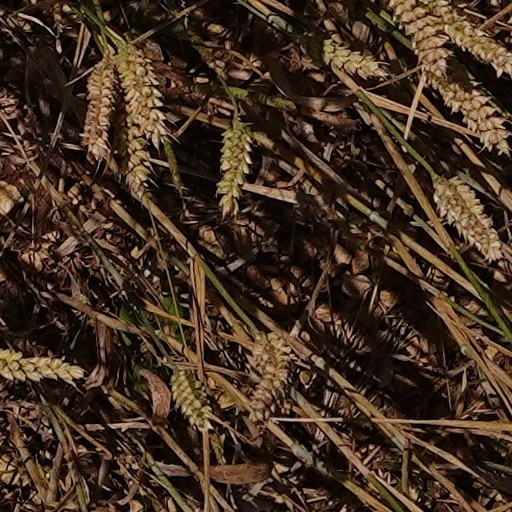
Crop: wheat